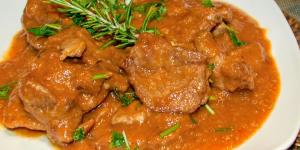
culata de ternera en salsa